Stanisław Szebego

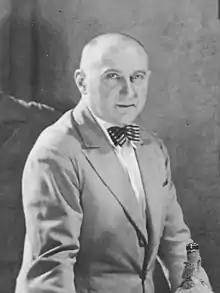
Szebego in 1932

Stanisław Szebego ( 1891 – 1944) was a Polish film producer, director and composer.